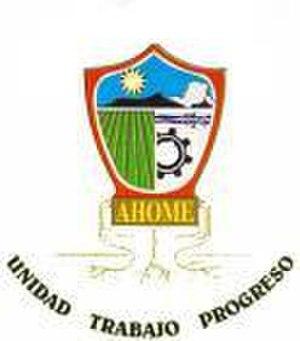
Los Mochis est une ville du Mexique, dans l'État de Sinaloa. Elle est la troisième en taille — 231 977 hab. — et en importance après Culiacán et Mazatlán. Fondée par Albert Kimsey Owen, communiste utopique américain, à la fin du XIXᵉ siècle, elle avait comme nom celui de La Logia.